PlayStation Portable system software

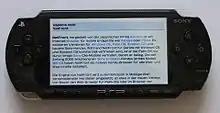
PlayStation Portable uses the NetFront Browser.

The PlayStation Portable comes with a web browser for browsing the Internet. The web browser is a version of the NetFront browser made by Access Co. Ltd. and was released for free with the 2.00 system software update. The browser supports most common web technologies, such as HTTP cookies, forms, CSS, as well as basic JavaScript capabilities.